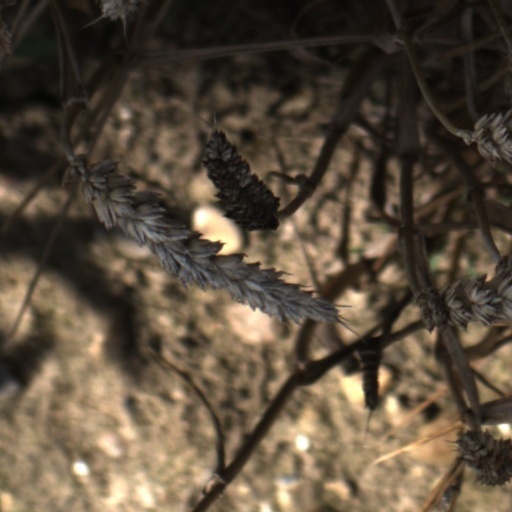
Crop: wheat